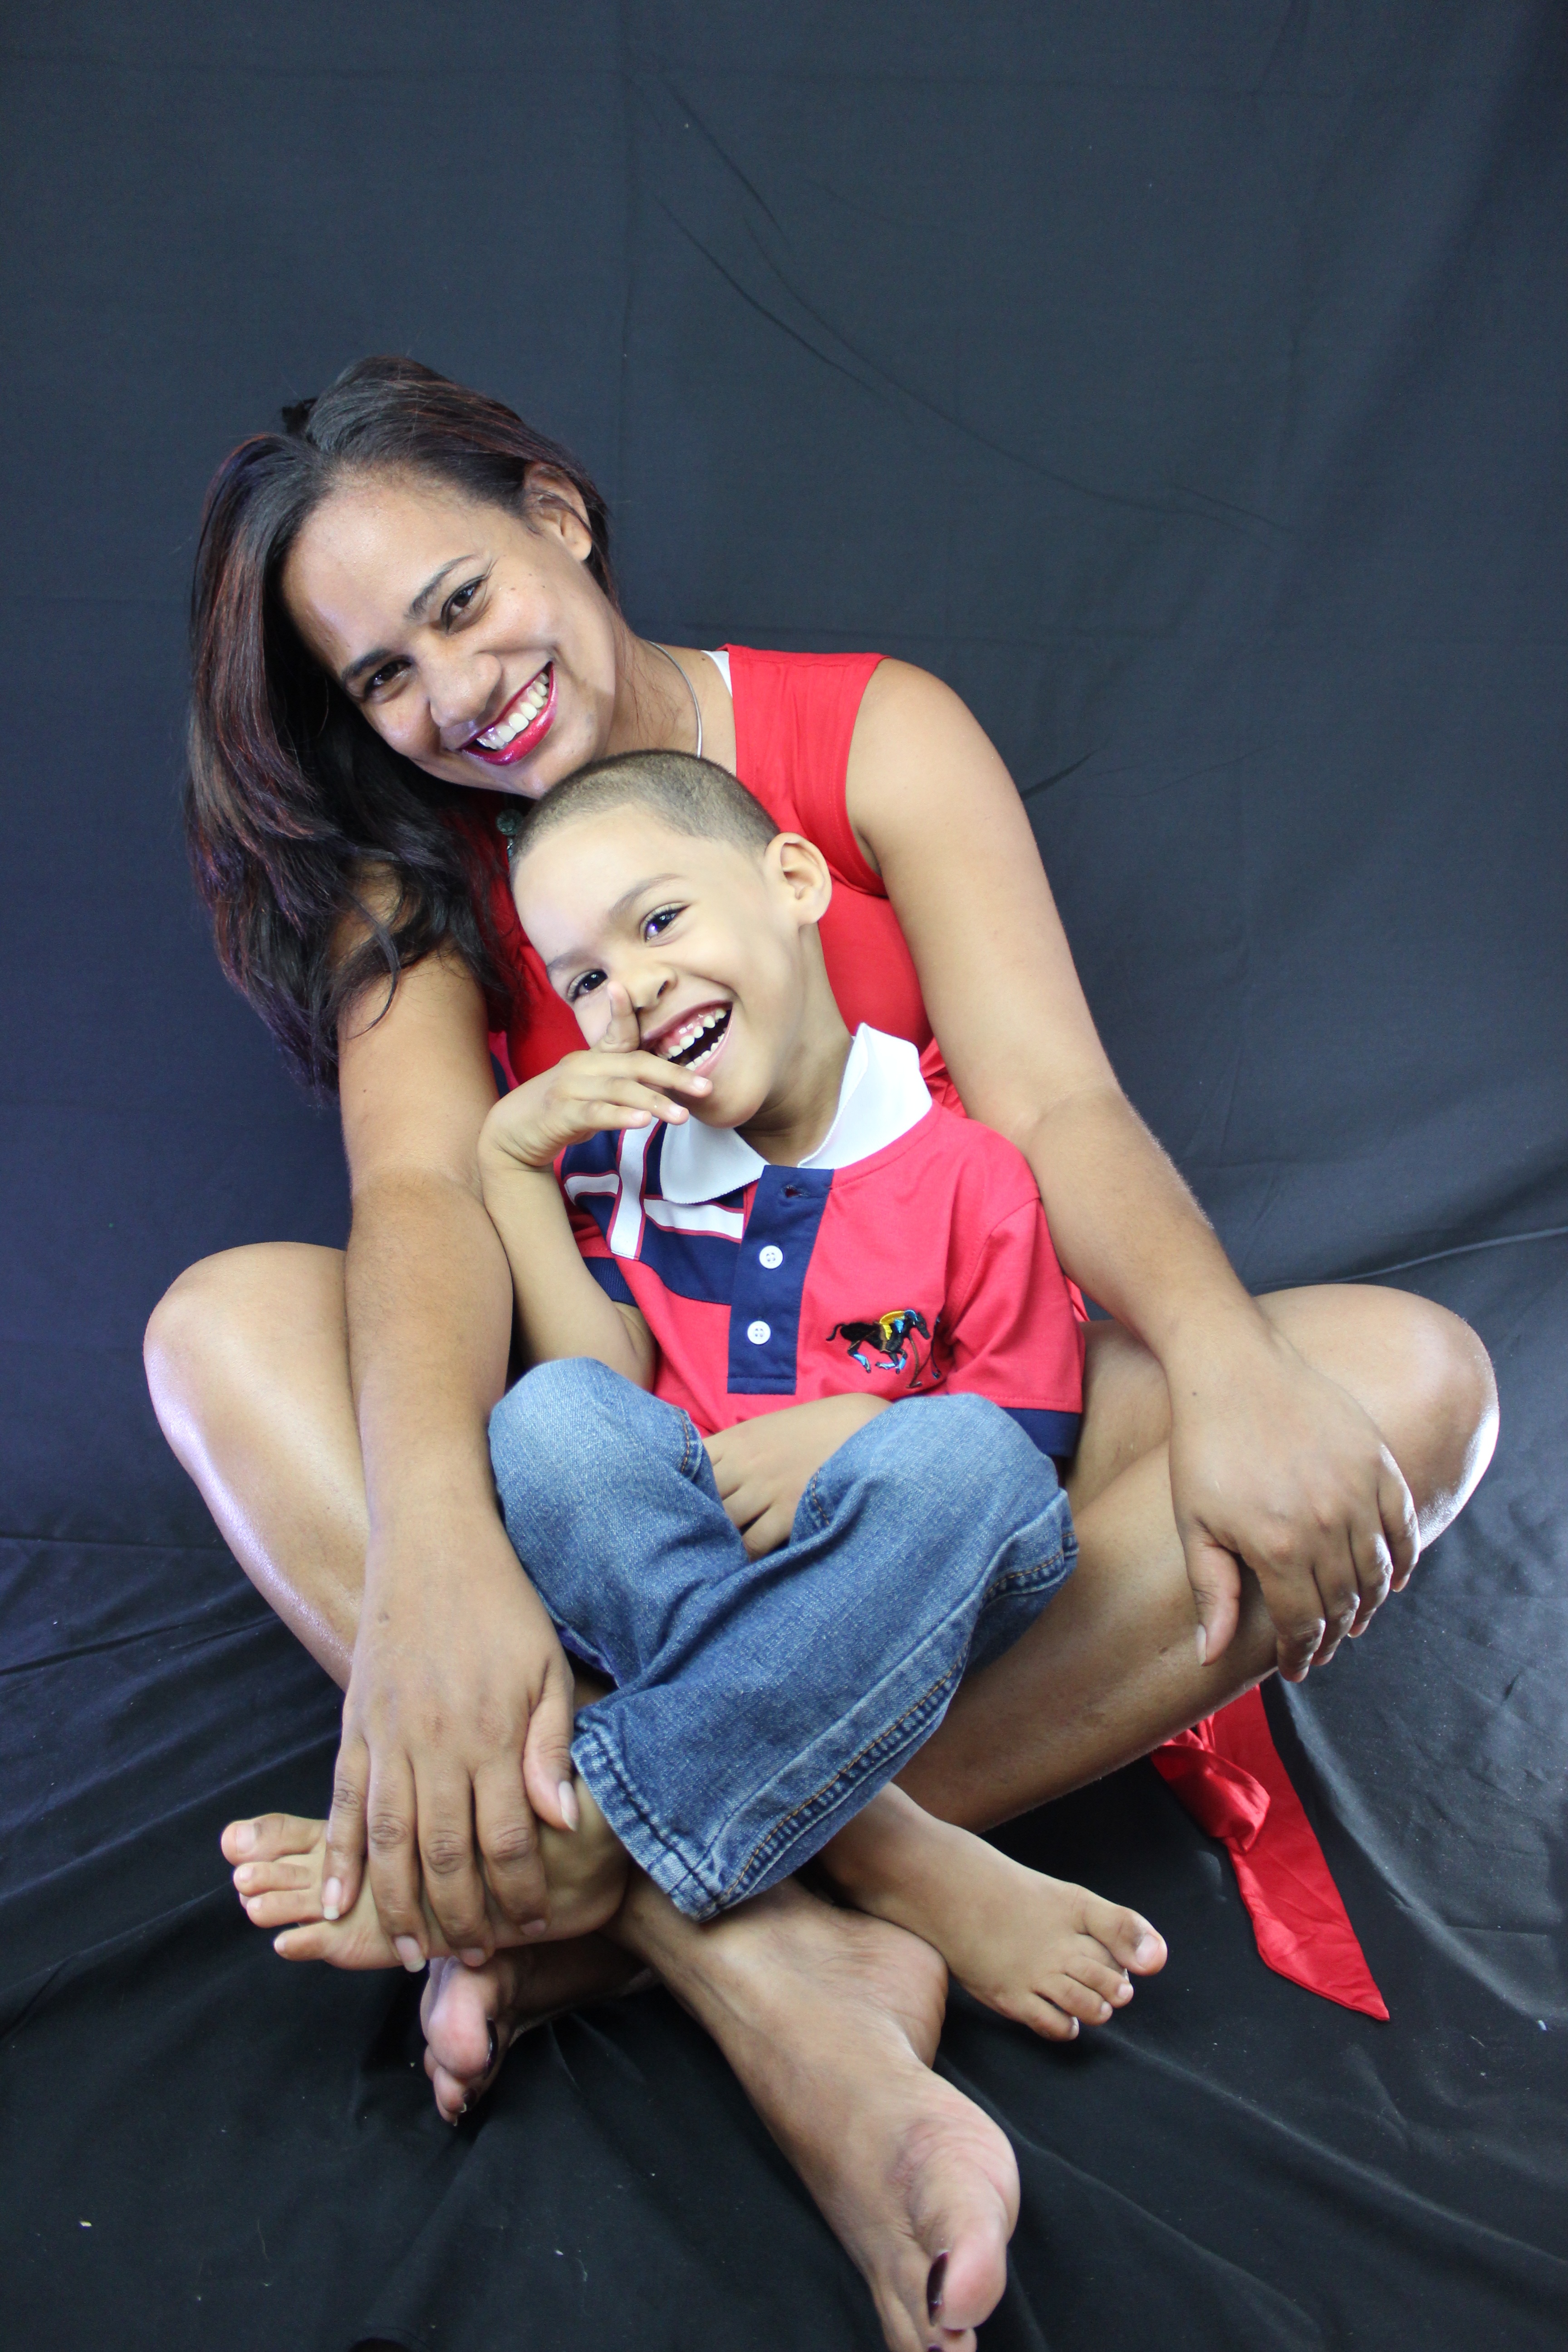
person, people, woman, photography, photo, leg, portrait, model, sitting, studio, child, human body, family, happy, infant, organ, interaction, photo shoot, mother and son, portrait photography, omarmedina, human positions